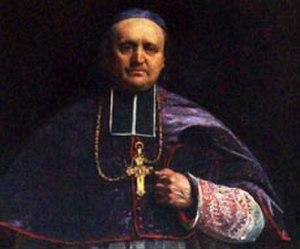
Mgr Félix-Arsène Billiard (évêque de Carcassonne) - Son blason est d’azur à une nacelle d’argent (alias d’or) sur mer du second, avec un saint Pierre comme pilote tenant une rame de sa main dextre et une croix haute de calvaire comme mât de sa main senestre, le tout d’argent. Tableau exposé à Notre-Dame de l'Abbaye, Carcassone. [1]
Liste des évêques de Carcassonne :
Paul Félix Arsène Billard, né à Saint-Valéry-en-Caux, en Seine-Inférieure le 23 octobre 1829, est un évêque catholique français, évêque de Carcassonne de 1881 à sa mort le 3 décembre 1901.
Rennes-le-Château est une commune française située dans le département de l'Aude en région Occitanie.